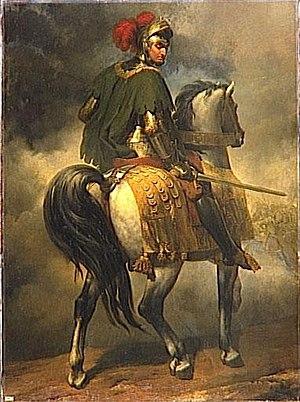
Copie d'après un original conservé au château de Beauregard
Cette page recense, par règne ou mandat politique, les personnalités élevées à la dignité de maréchal de France, grand office de la couronne de France, leur portrait et leurs armoiries.